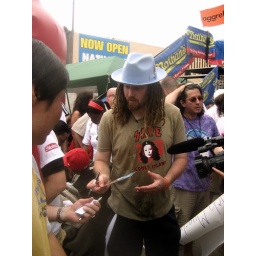
I randomly saw Crazy Legs again in midtown the next day. He wasn't eating anything though, just crossing the street